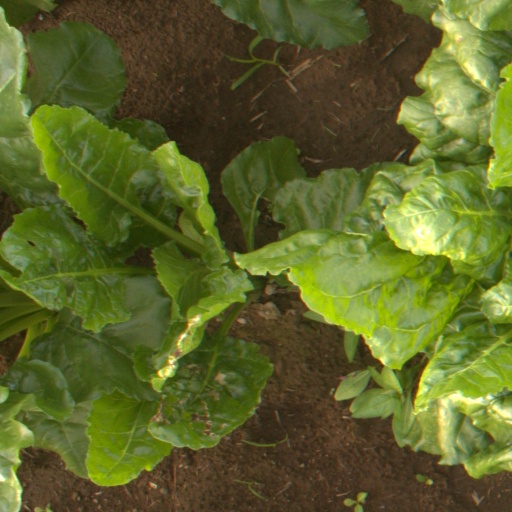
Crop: sugar beet